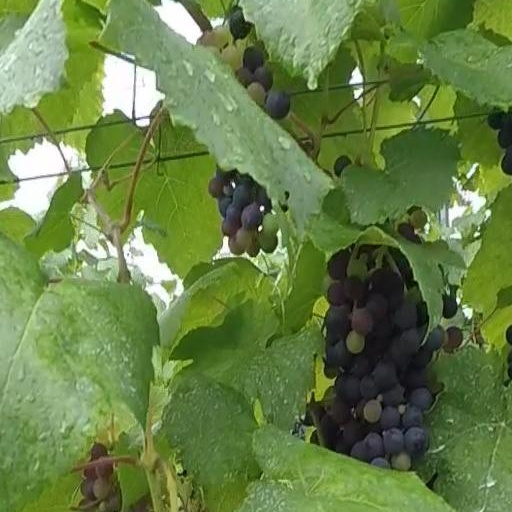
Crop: grape